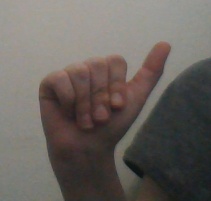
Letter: dhad